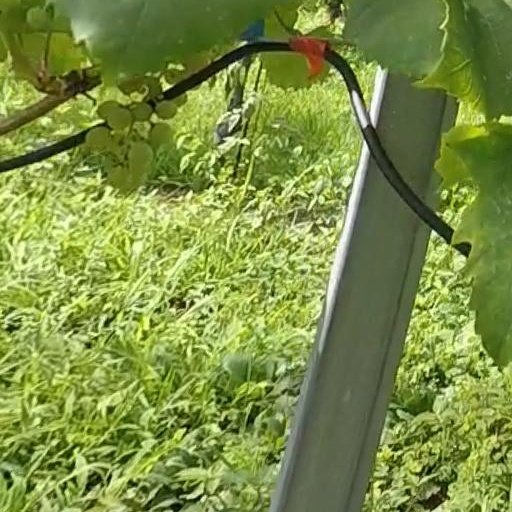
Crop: grape